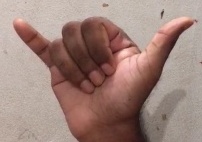
ASL sign: Y